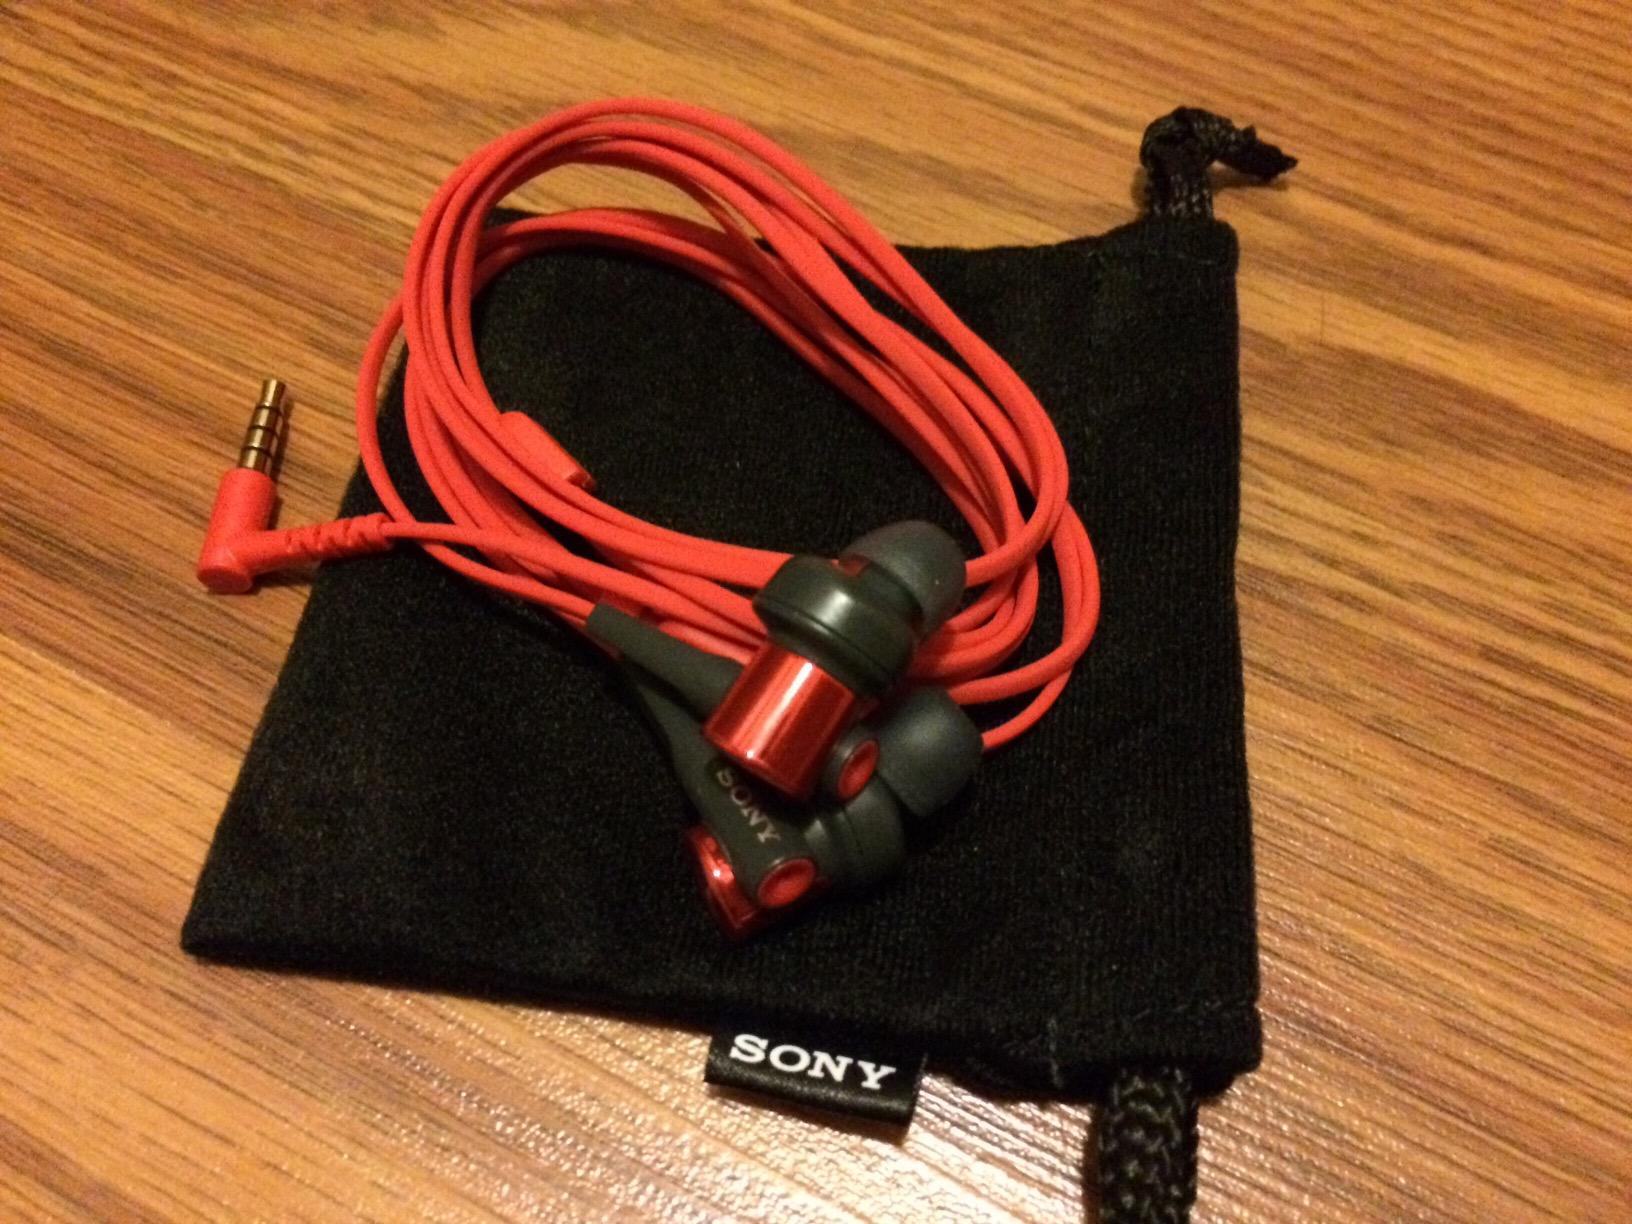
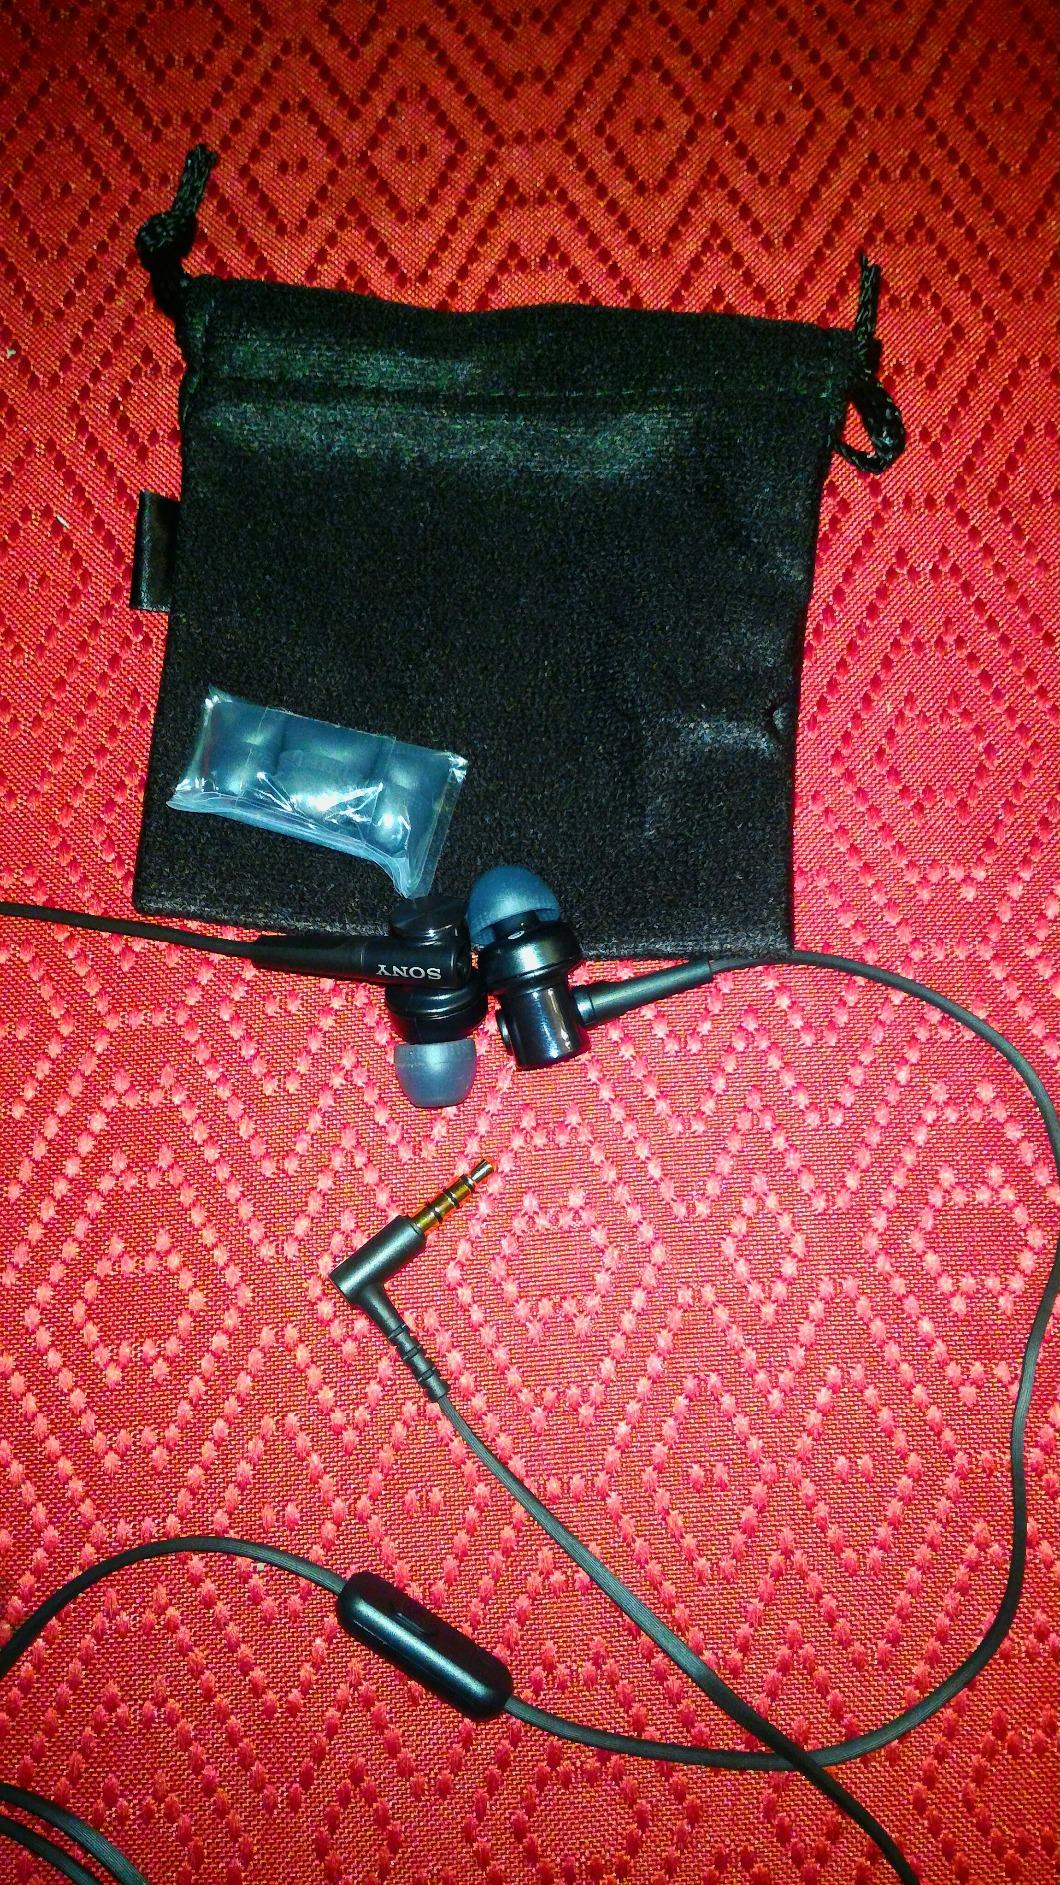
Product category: headphones
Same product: no